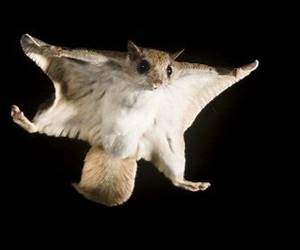
Label: scoiattolo